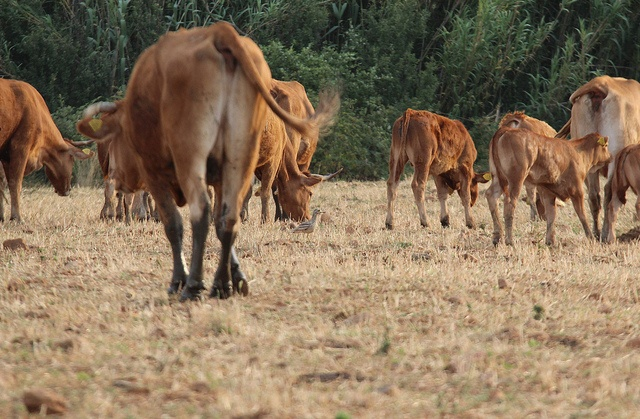
A herd of cattle grazing on a dry grass field.
This is an image of a group of cows from behind.
A herd of cattle graze freely in the field.
A field full of cows grazing on dried grass.
many cows in a field with dry grass with trees in the back ground